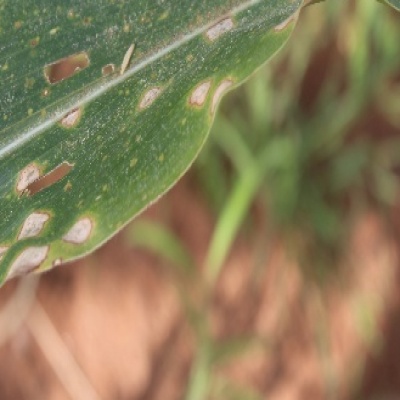
Label: Corn_(Maize)___Leaf_Spot